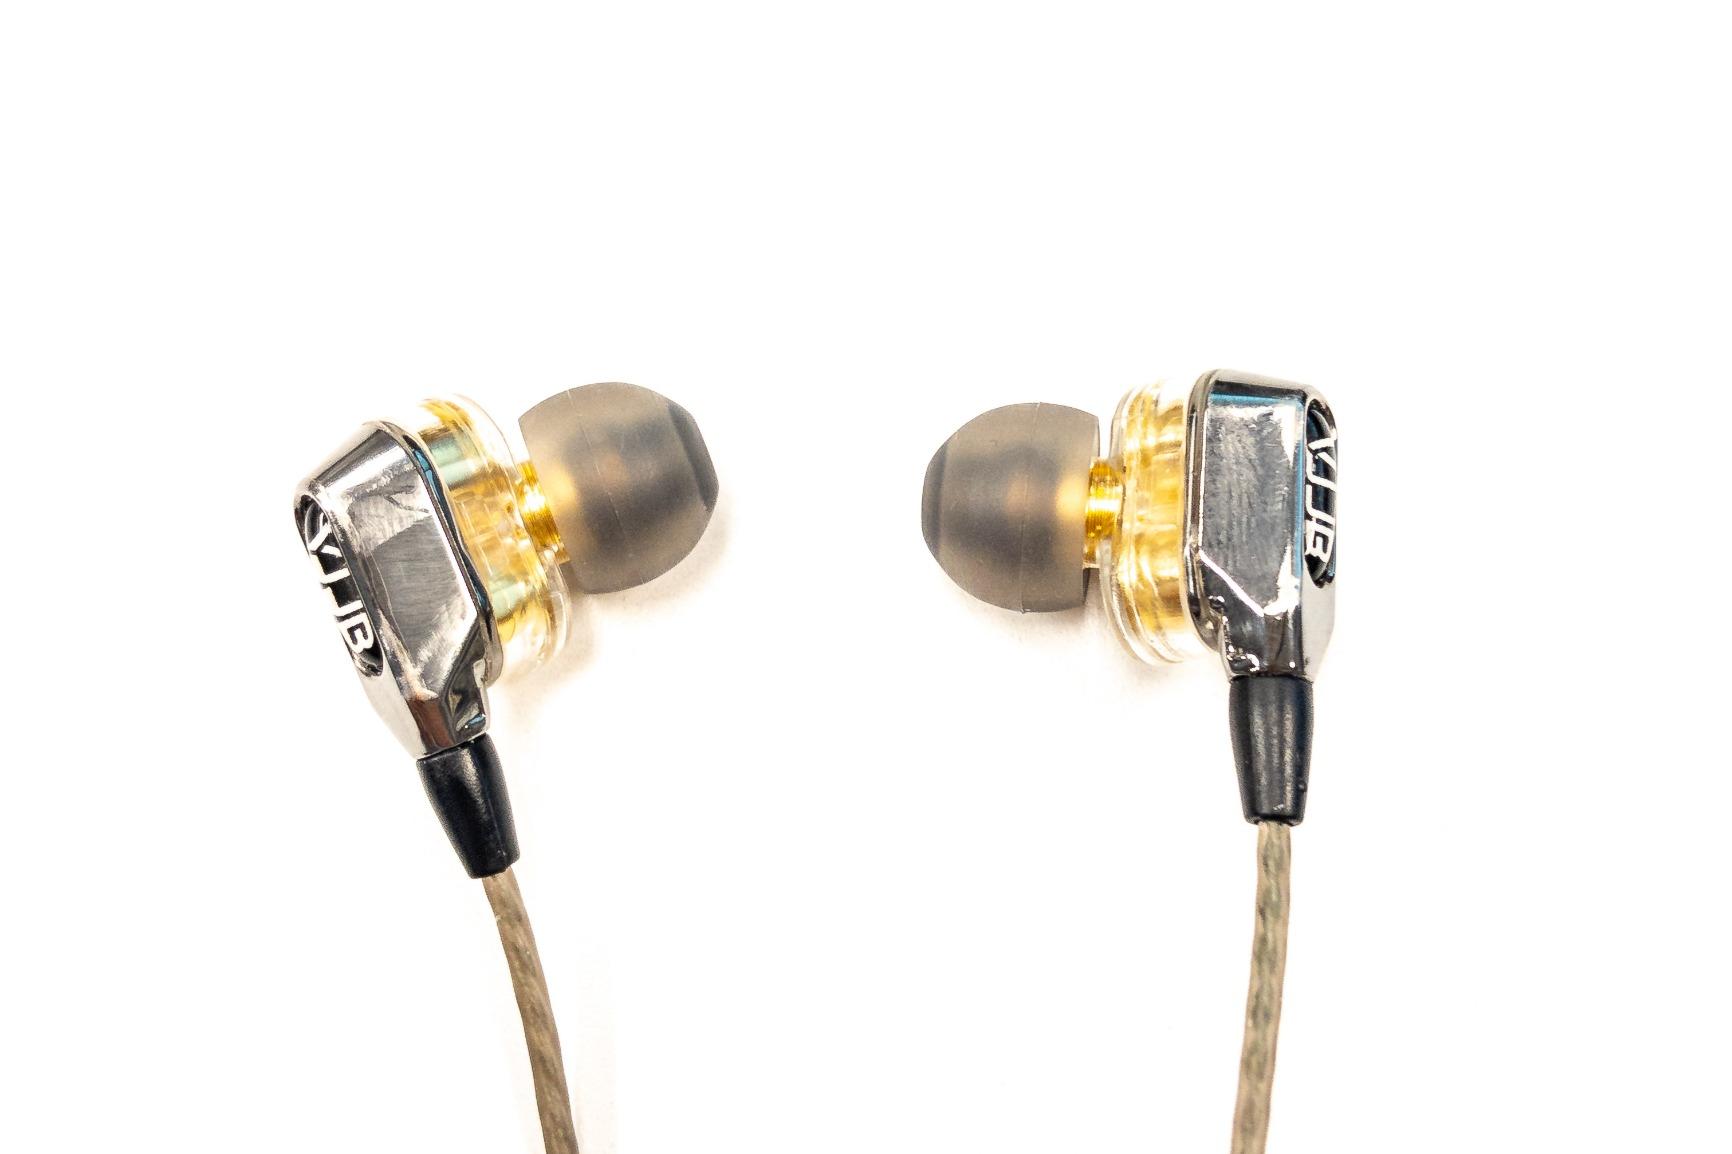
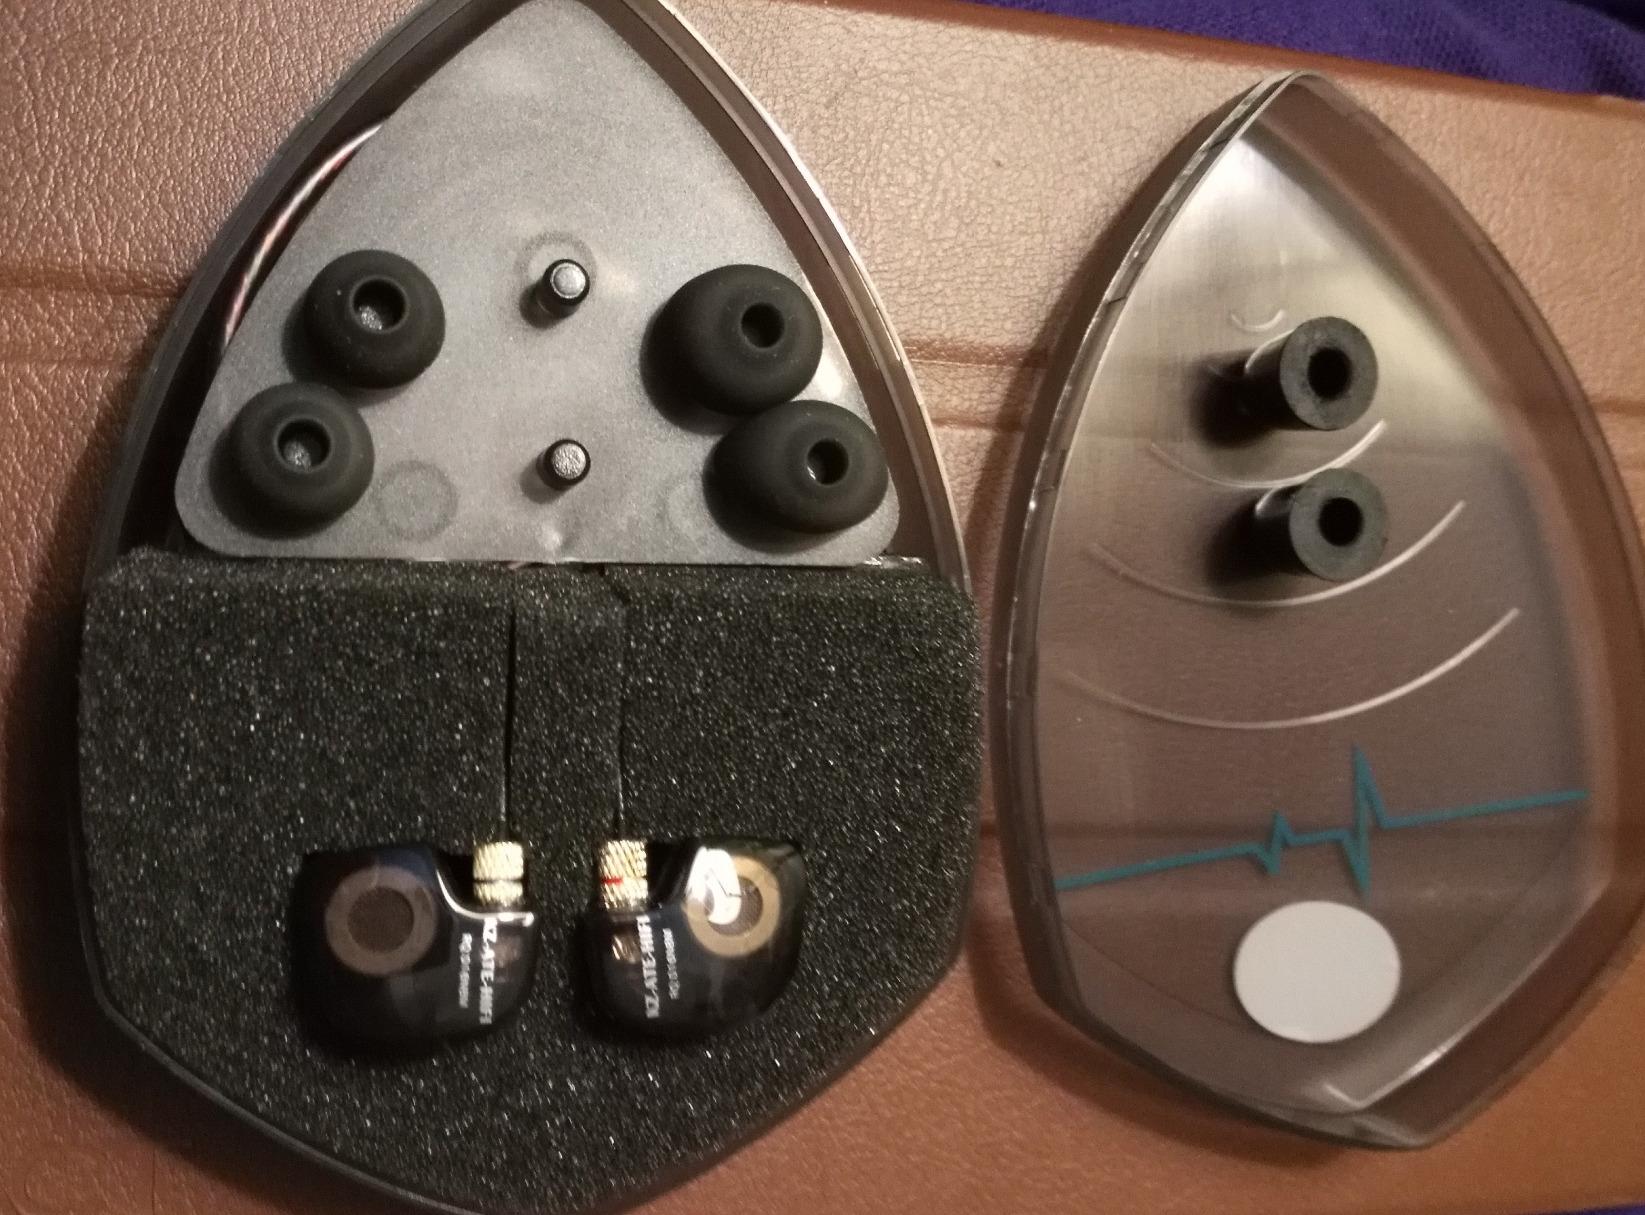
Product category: headphones
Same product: no